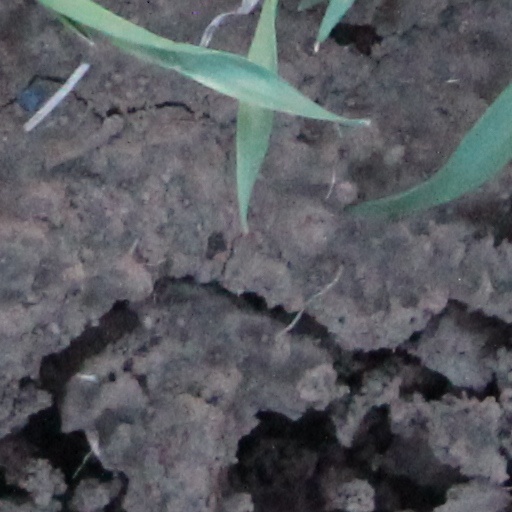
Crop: wheat